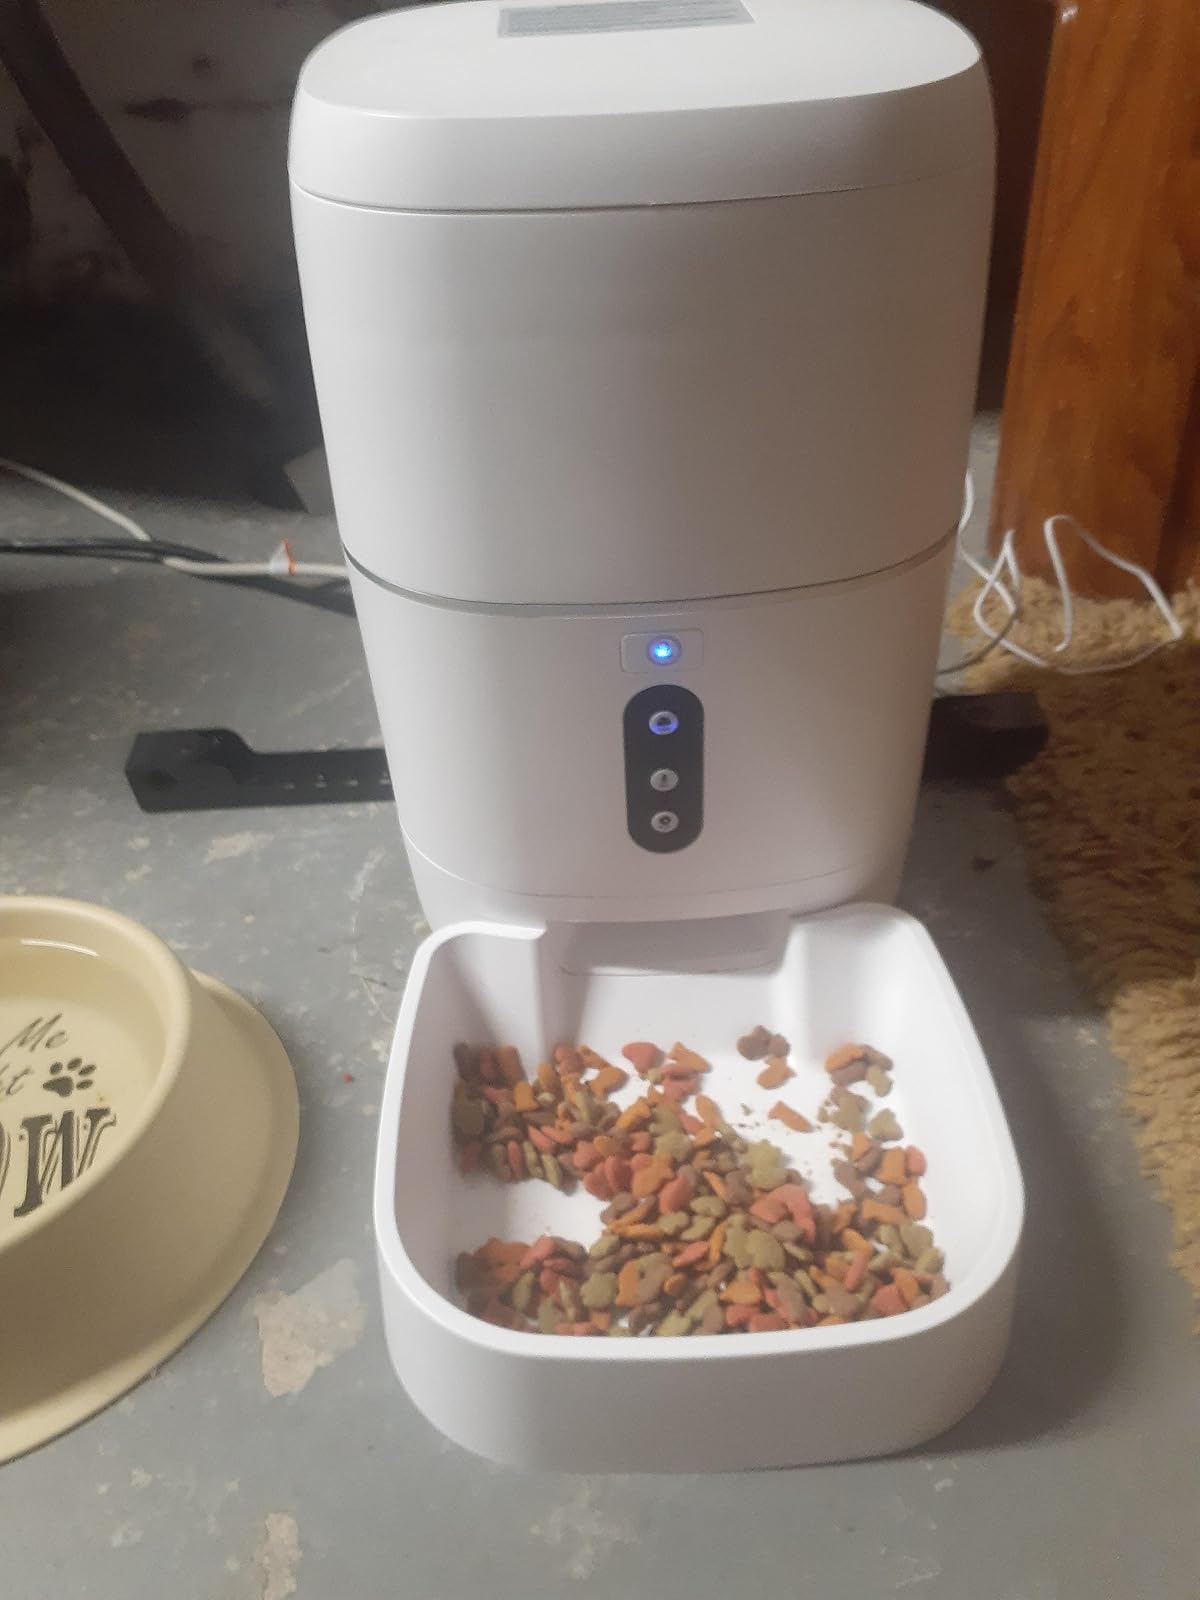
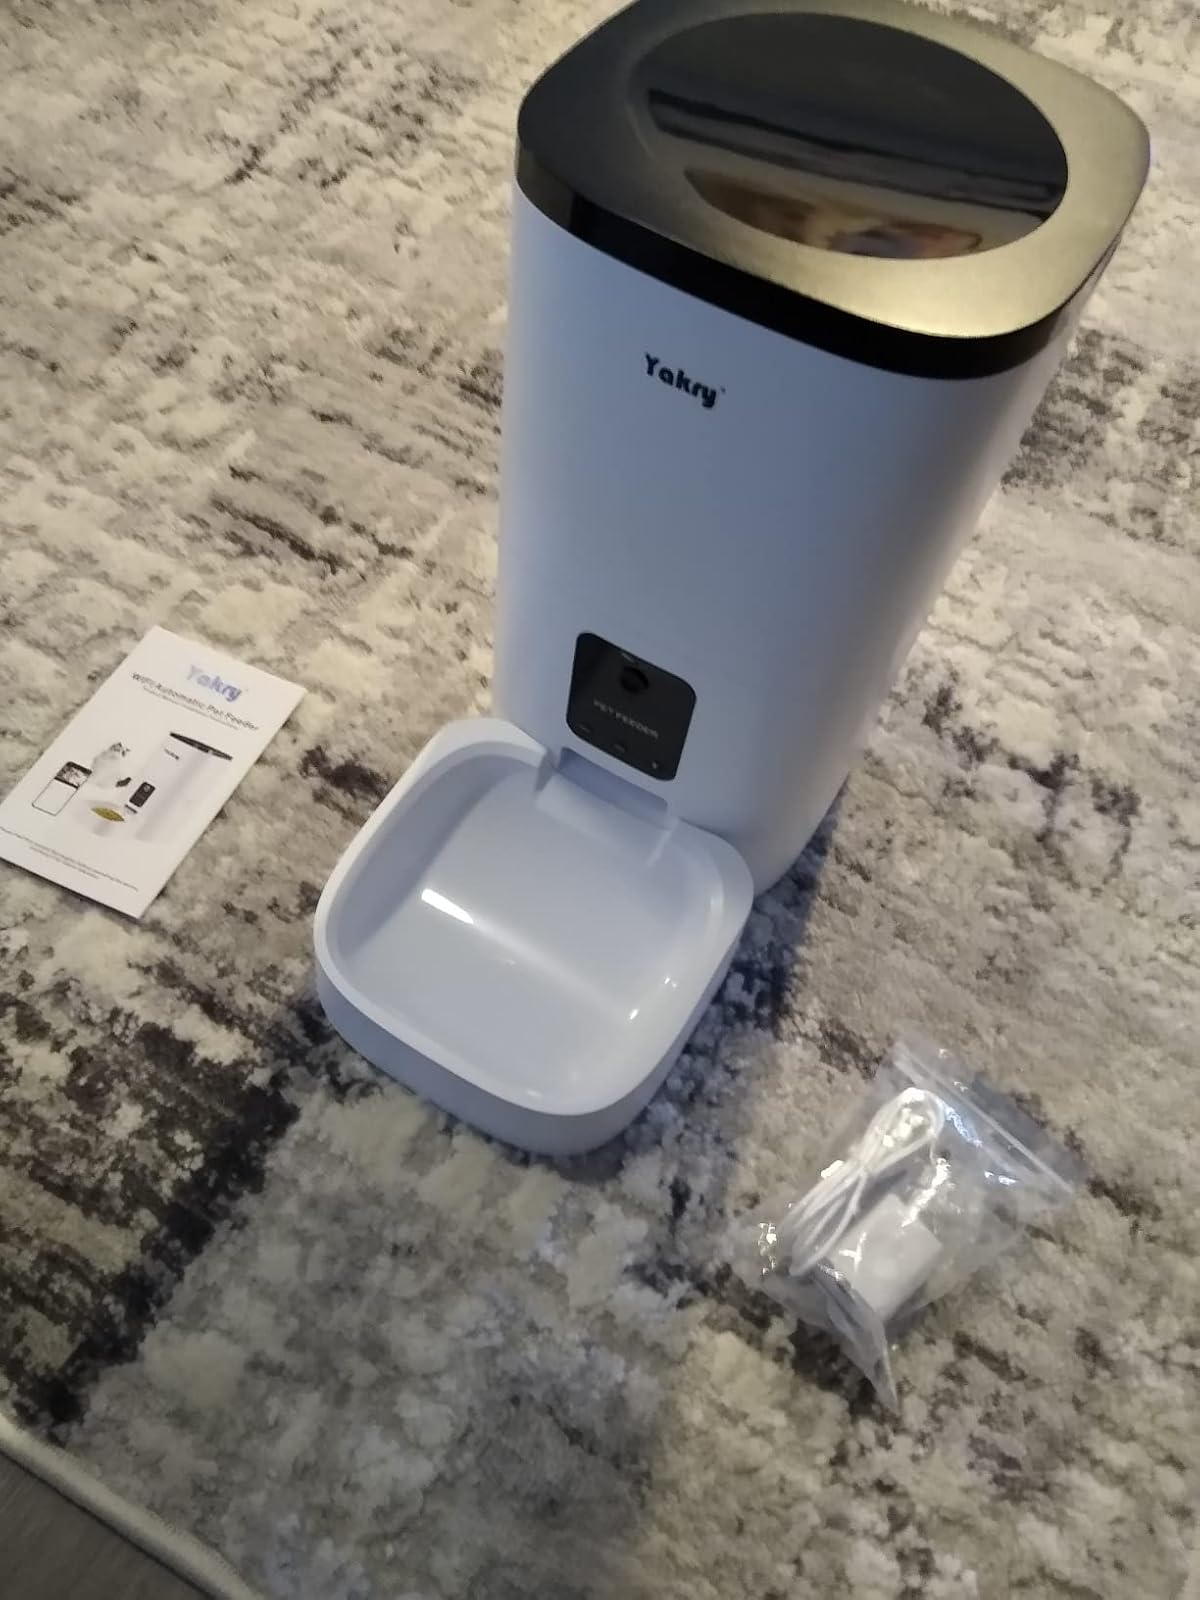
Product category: items_feeder
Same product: no